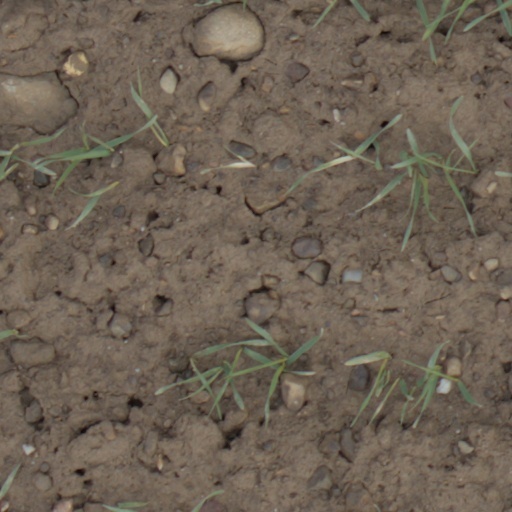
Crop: wheat